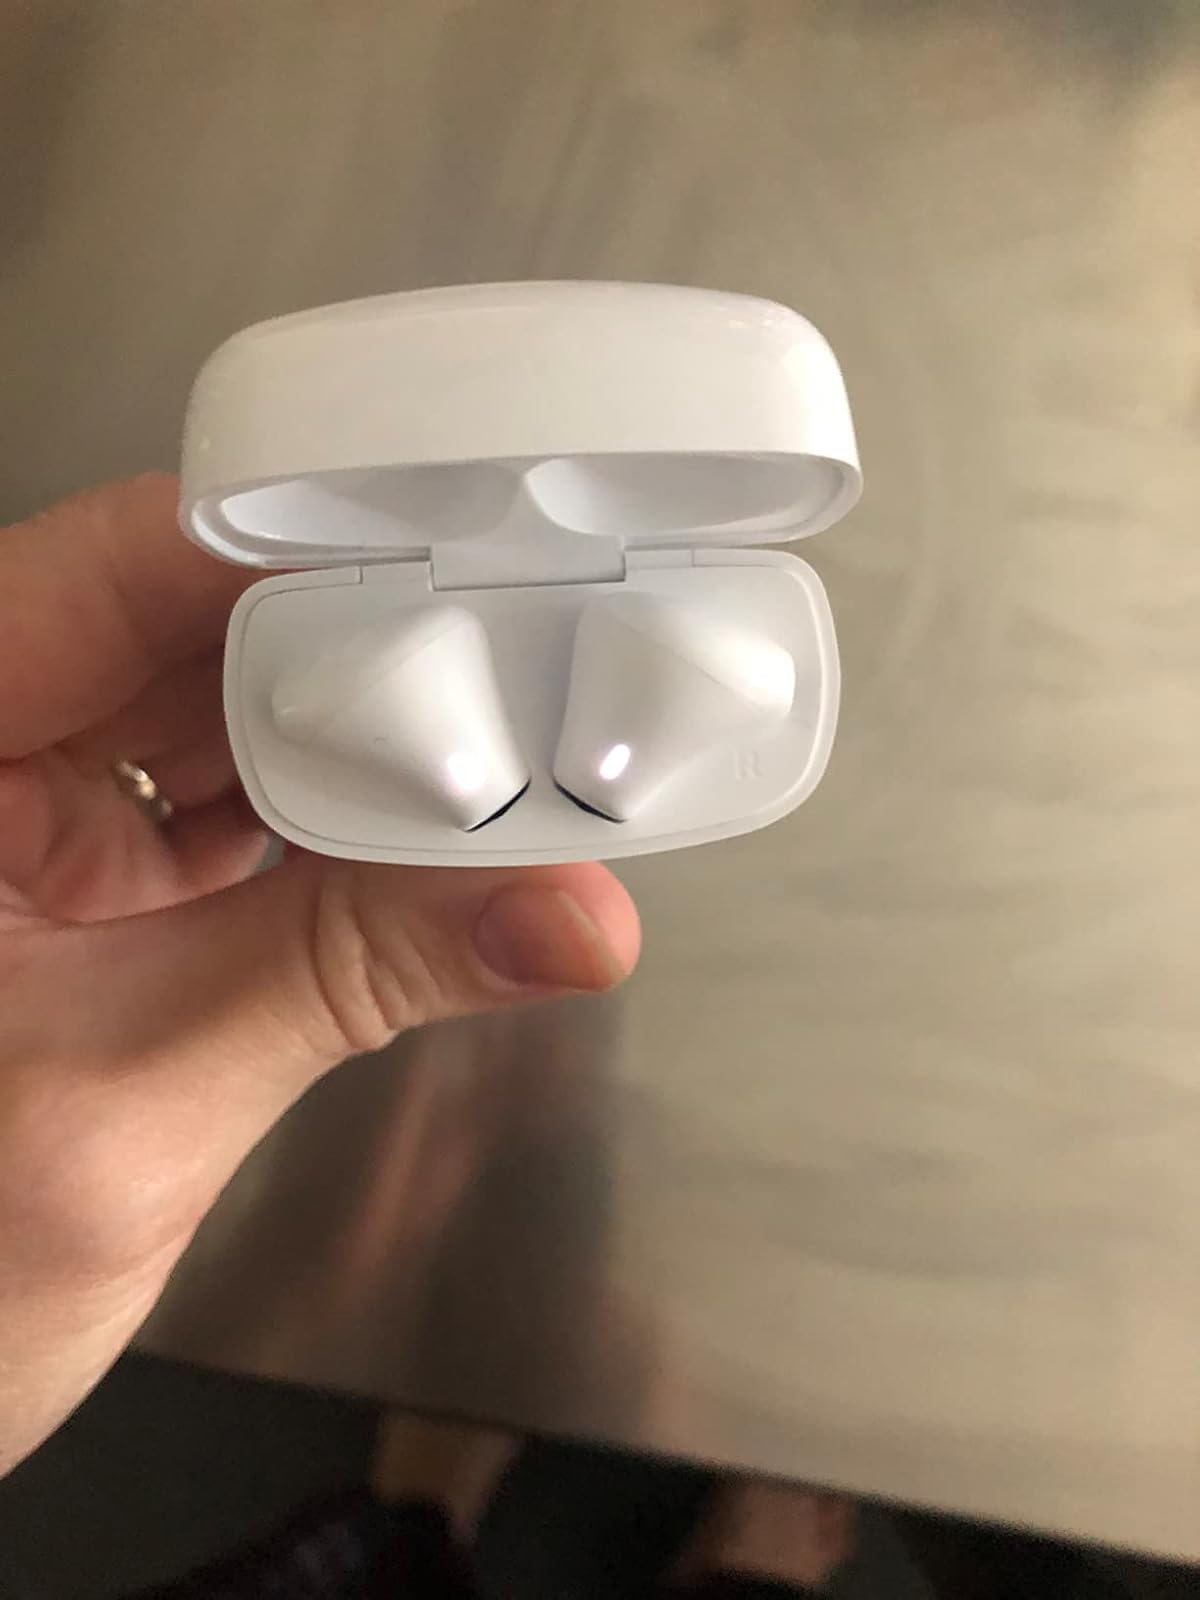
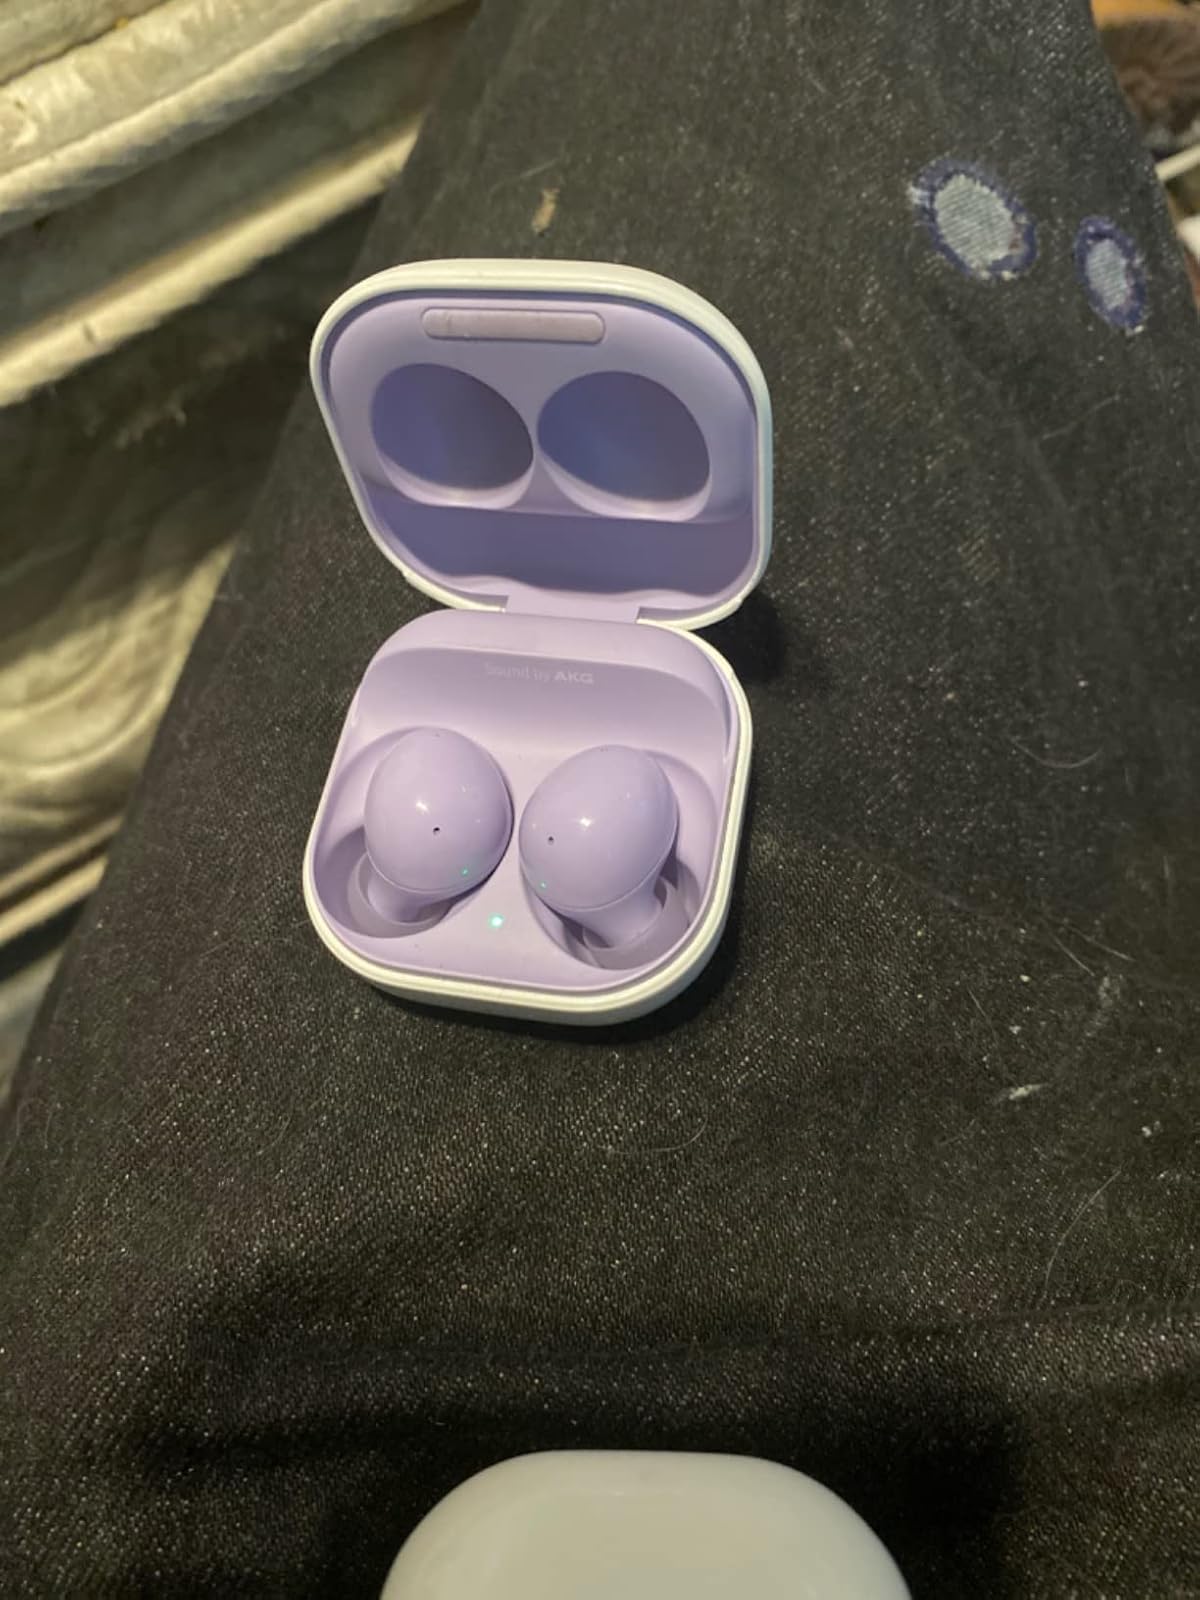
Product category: earbuds
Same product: no